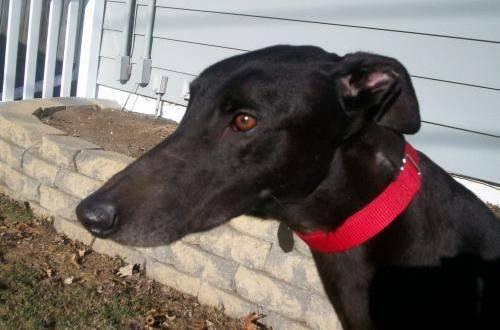
dog